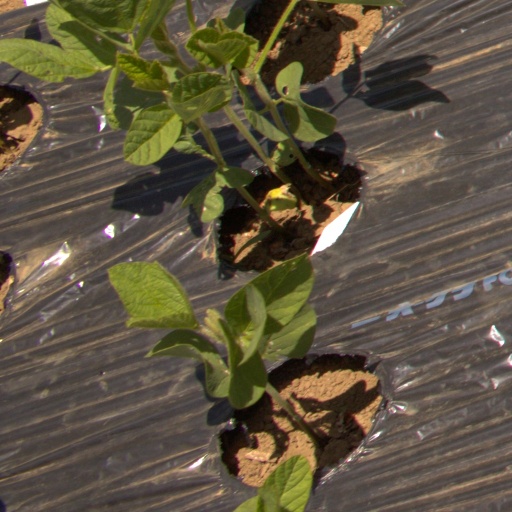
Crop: Jerusalem artichoke